Law enforcement in Kenya

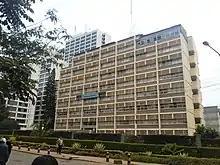
Kenya Prisons Headquarters, Magereza House, Nairobi

Kenya Prisons Service (KPS) is a department within the Ministry of Interior and Coordination of National Government. KPS is established under the Prisons Act Cap 90 and Borstal Institutions Act Cap 92 Laws of Kenya. It is a uniformed disciplined service, headed by the Commissioner General of Prisons (CGP).